Soviet Union

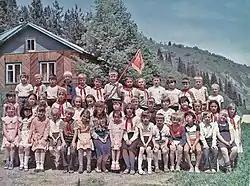
Young Pioneers at a Young Pioneer camp in the Kazakh SSR

The Soviet Union placed great emphasis on science and technology. Lenin believed the USSR would never overtake the developed world if it remained as technologically backward as it was upon its founding. Soviet authorities proved their commitment to Lenin's belief by developing massive networks and research and development organizations. In the early 1960s, 40% of chemistry PhDs in the Soviet Union were attained by women, compared with only 5% in the United States. By 1989, Soviet scientists were among the world's best-trained specialists in several areas, such as energy physics, selected areas of medicine, mathematics, welding, space technology, and military technologies. However, due to rigid state planning and bureaucracy, the Soviets remained far behind the First World in chemistry, biology, and computer science. Under Stalin, the Soviet government persecuted geneticists in favour of Lysenkoism, a pseudoscience rejected by the scientific community in the Soviet Union and abroad but supported by Stalin's inner circles. Implemented in the USSR and China, it resulted in reduced crop yields and is widely believed to have contributed to the Great Chinese Famine. In the 1980s, the Soviet Union had more scientists and engineers relative to the world's population than any other major country, owing to strong levels of state support. Some of its most remarkable technological achievements, such as launching the world's first space satellite, were achieved through military research.